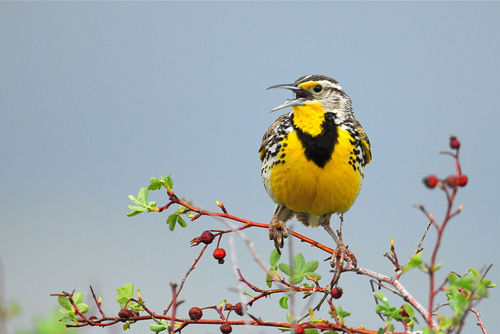
a yellow breasted bird with a black and white throat, gray and white striped crown and black spotted primaries.
a beautiful yellow finch with brown crown, yellow throat, black breast, and brown spots on its sides and wings.
this bird has a greyish beak, black eyes, black feet and tarsus, golden breast with black stripe, and gold throat.
this bird has a yellow belly and breast with a speckled wing and crown.
bird with sharp pointed beak, black eye, yellow throat, belly and abdomen, brown tarsus and feet
this bird has a yellow body, with white sides, a yellow nape, and pointy bill.
the small bird has a round yellow belly with a dark colored breast and multicolored coverts.
a bird with a yellow and black breast and a pointed beak.
this particular bird has a belly that is yellow and has black patches
this bird has a pointed black bill, with a yellow and black breast.
Species: Western Meadowlark